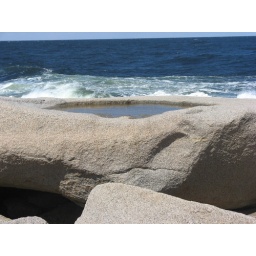
rock puddle with ocean in background